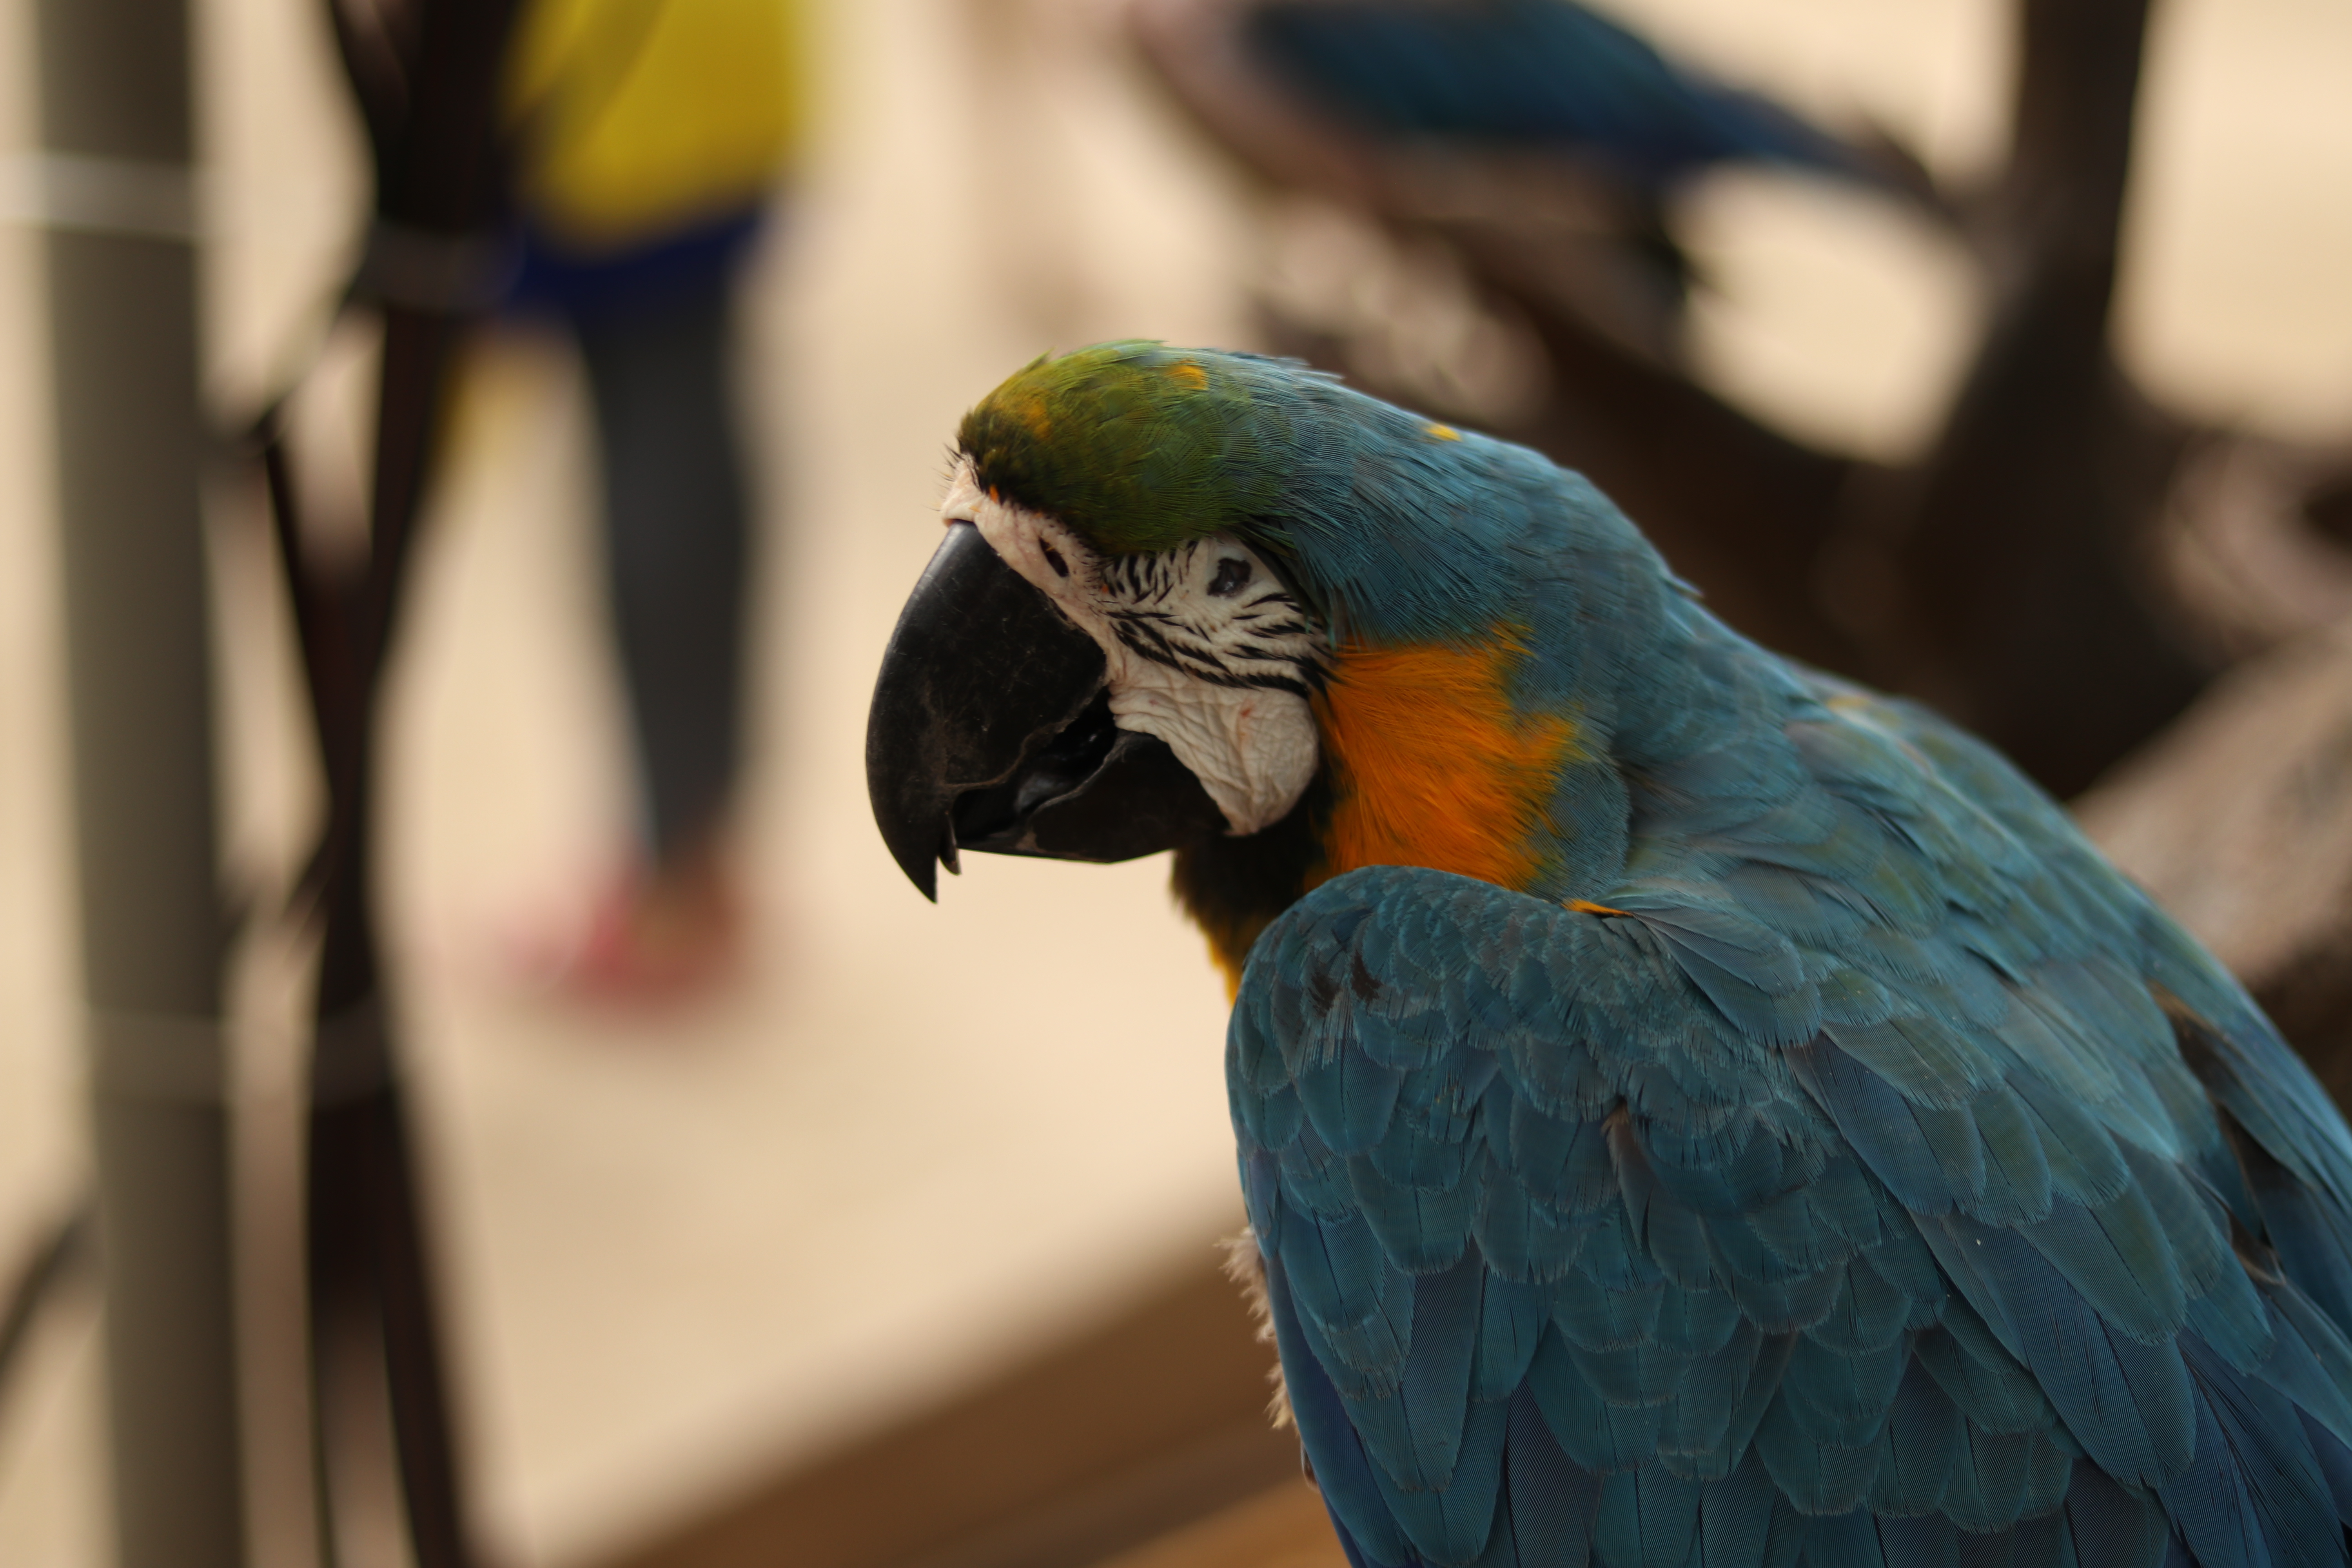
bird, macaw, beak, parrot, parakeet, budgie, wildlife, zoo, feather, plant, wing